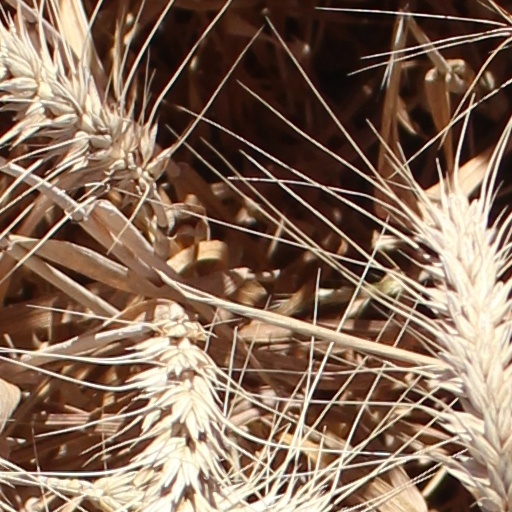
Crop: wheat